Tommy Herrera

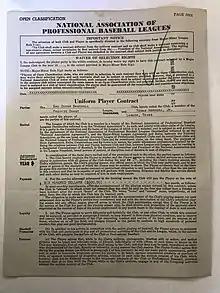
Herrera's Minor League Contract

Tomás Herrera Jr. (November 9, 1931 – December 14, 2016) was a Mexican-American professional baseball player and manager, beginning his professional career in 1953. Herrera spent six seasons playing in the Mexican League, and was enshrined into the Mexican Professional Baseball Hall of Fame in 2023. His nickname was "Sargento Metralla".